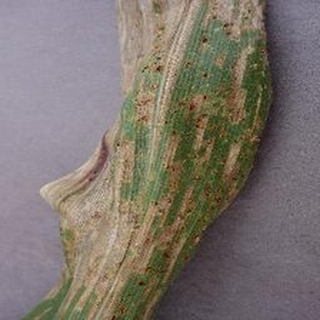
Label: corn_northern_leaf_blight